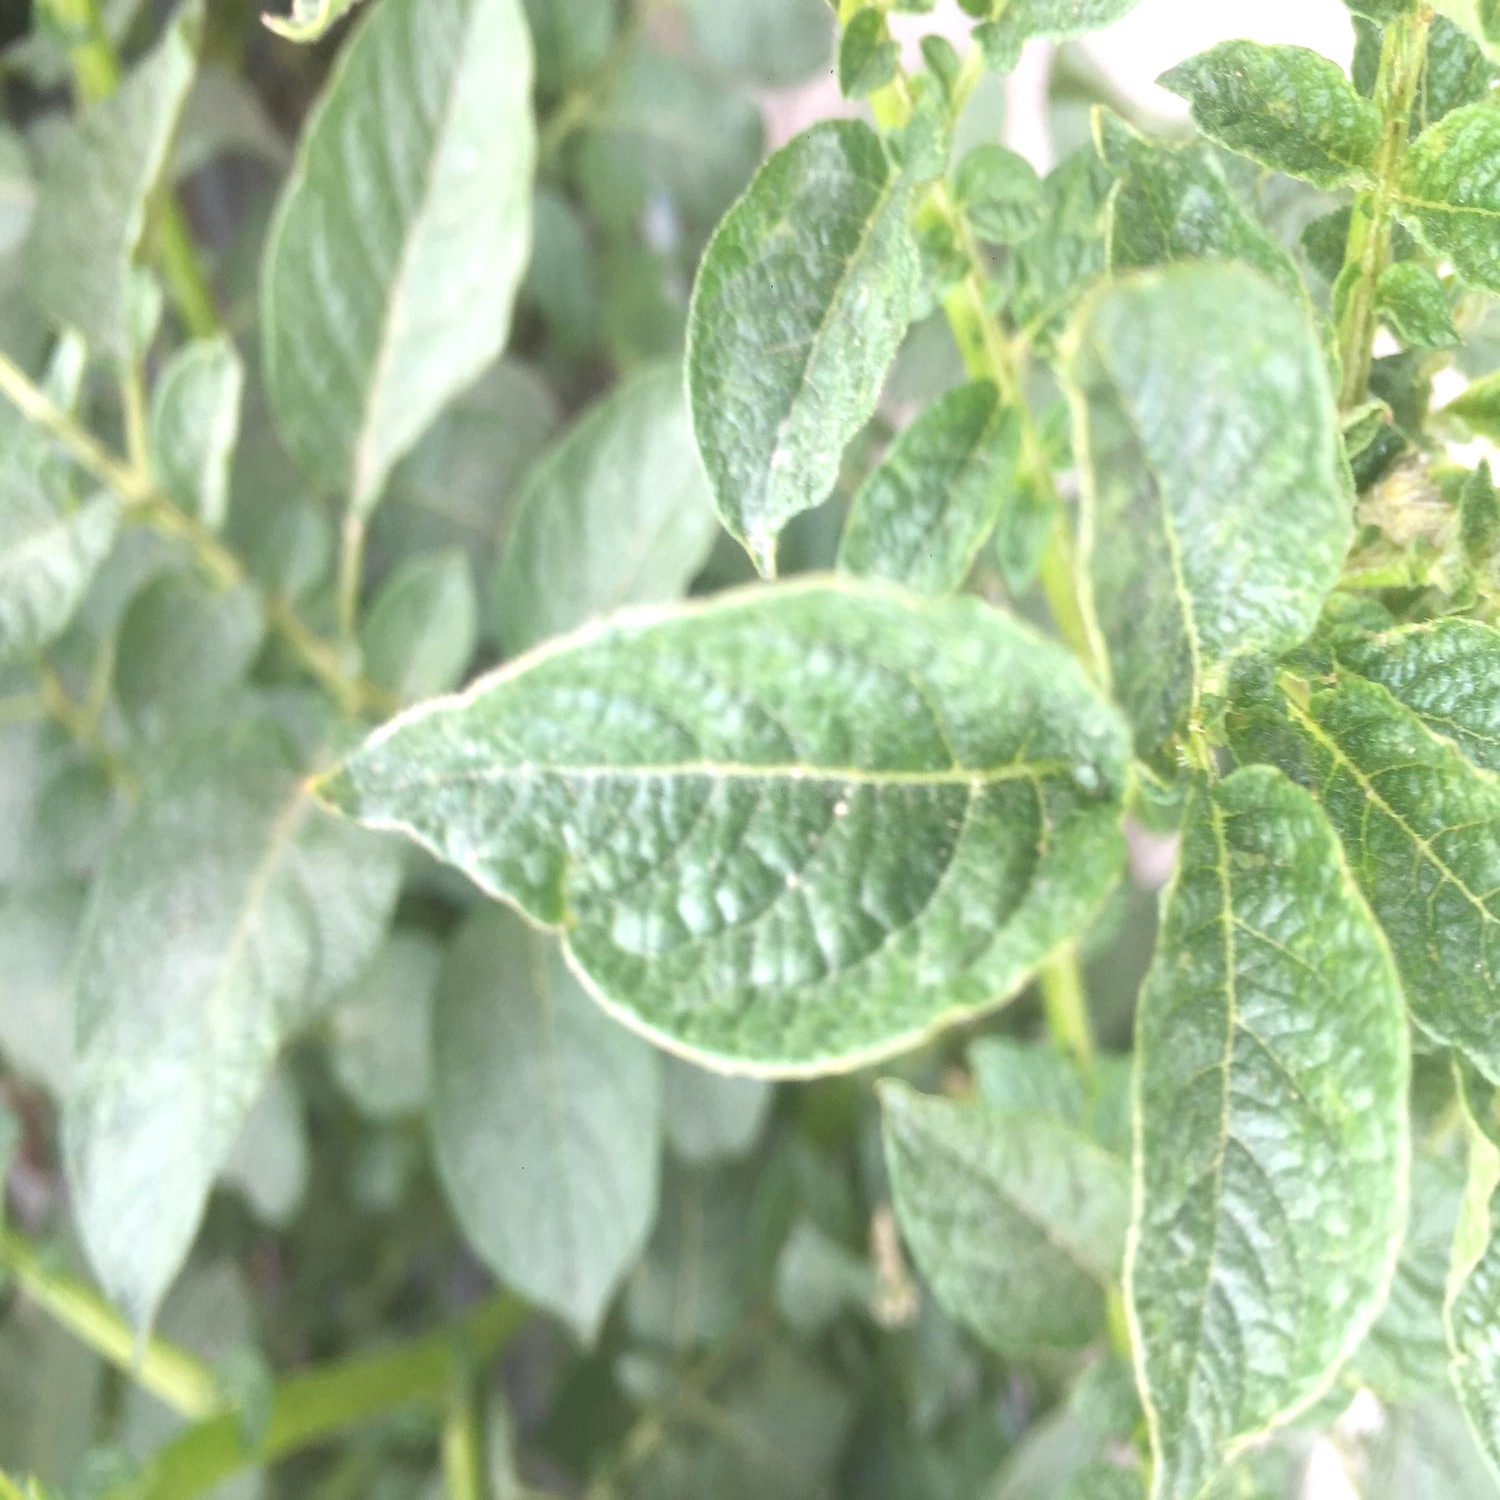
Etiqueta: Virus